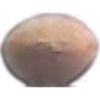
Label: hazelnut